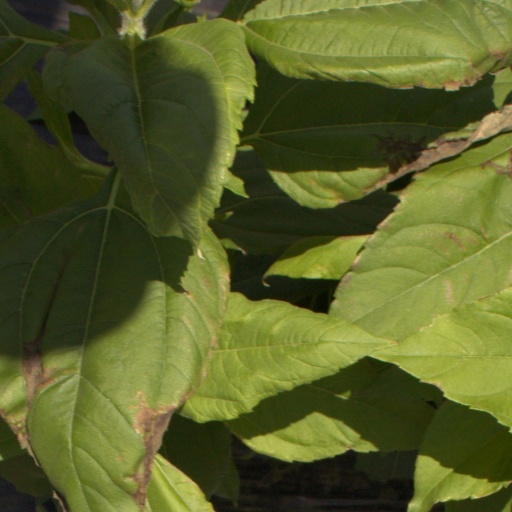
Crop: Jerusalem artichoke